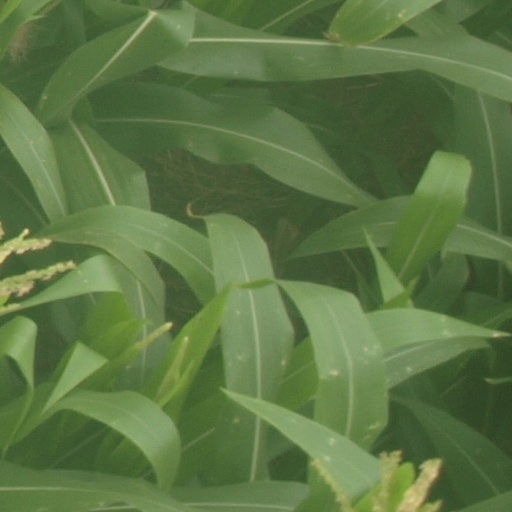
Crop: maize; corn